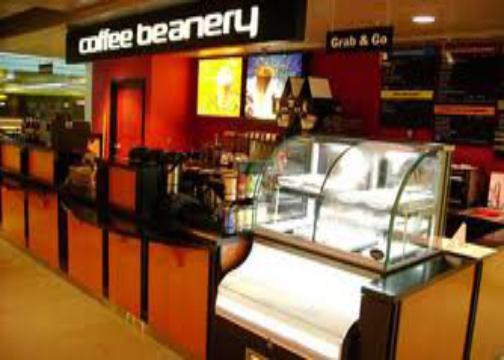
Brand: Coffee Beanery
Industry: Food